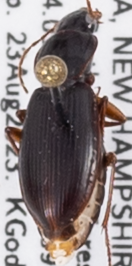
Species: Synuchus impunctatus
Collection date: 2023-08-23
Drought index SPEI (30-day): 0.8
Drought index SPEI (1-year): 1.69
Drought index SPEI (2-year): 0.54